'Tronie' of a Young Man with Gorget and Beret

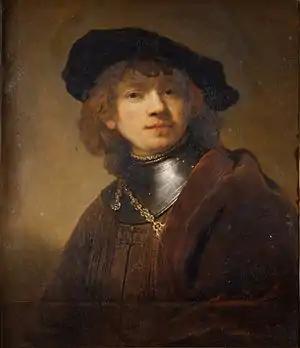
"Tronie' of a Young Man with Gorget and Beret", formerly "Self-portrait as a young man", 1639–40, Uffizi, Florence

Tronie' of a Young Man with Gorget and Beret, formerly known as Self-portrait as a young man (both with variant titles) is a "tronie" portrait of a young man that was traditionally regarded as one of over 40 painted self-portraits by Rembrandt. It is now in the Galleria degli Uffizi in Florence, where the most recent restoration by Daniele Rossi revealed a signature previously hidden under old varnish.